József Kristóffy

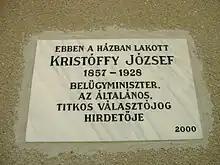
Memorial tablet of Kristóffy (Makó, birthplace)

József Kristóffy (17 September 1857 – 29 March 1928) was a Hungarian politician, who served as Interior Minister for a year (1905–1906) in Géza Fejérváry's cabinet. Universal suffrage appeared as part of this cabinet's program. Kristóffy wanted to make a coalition with the Social-Democrat Party, which was the main opposition party in Hungary during the first years of the 20th century ("Kristóffy-Garami Pact"), but failed to do so.